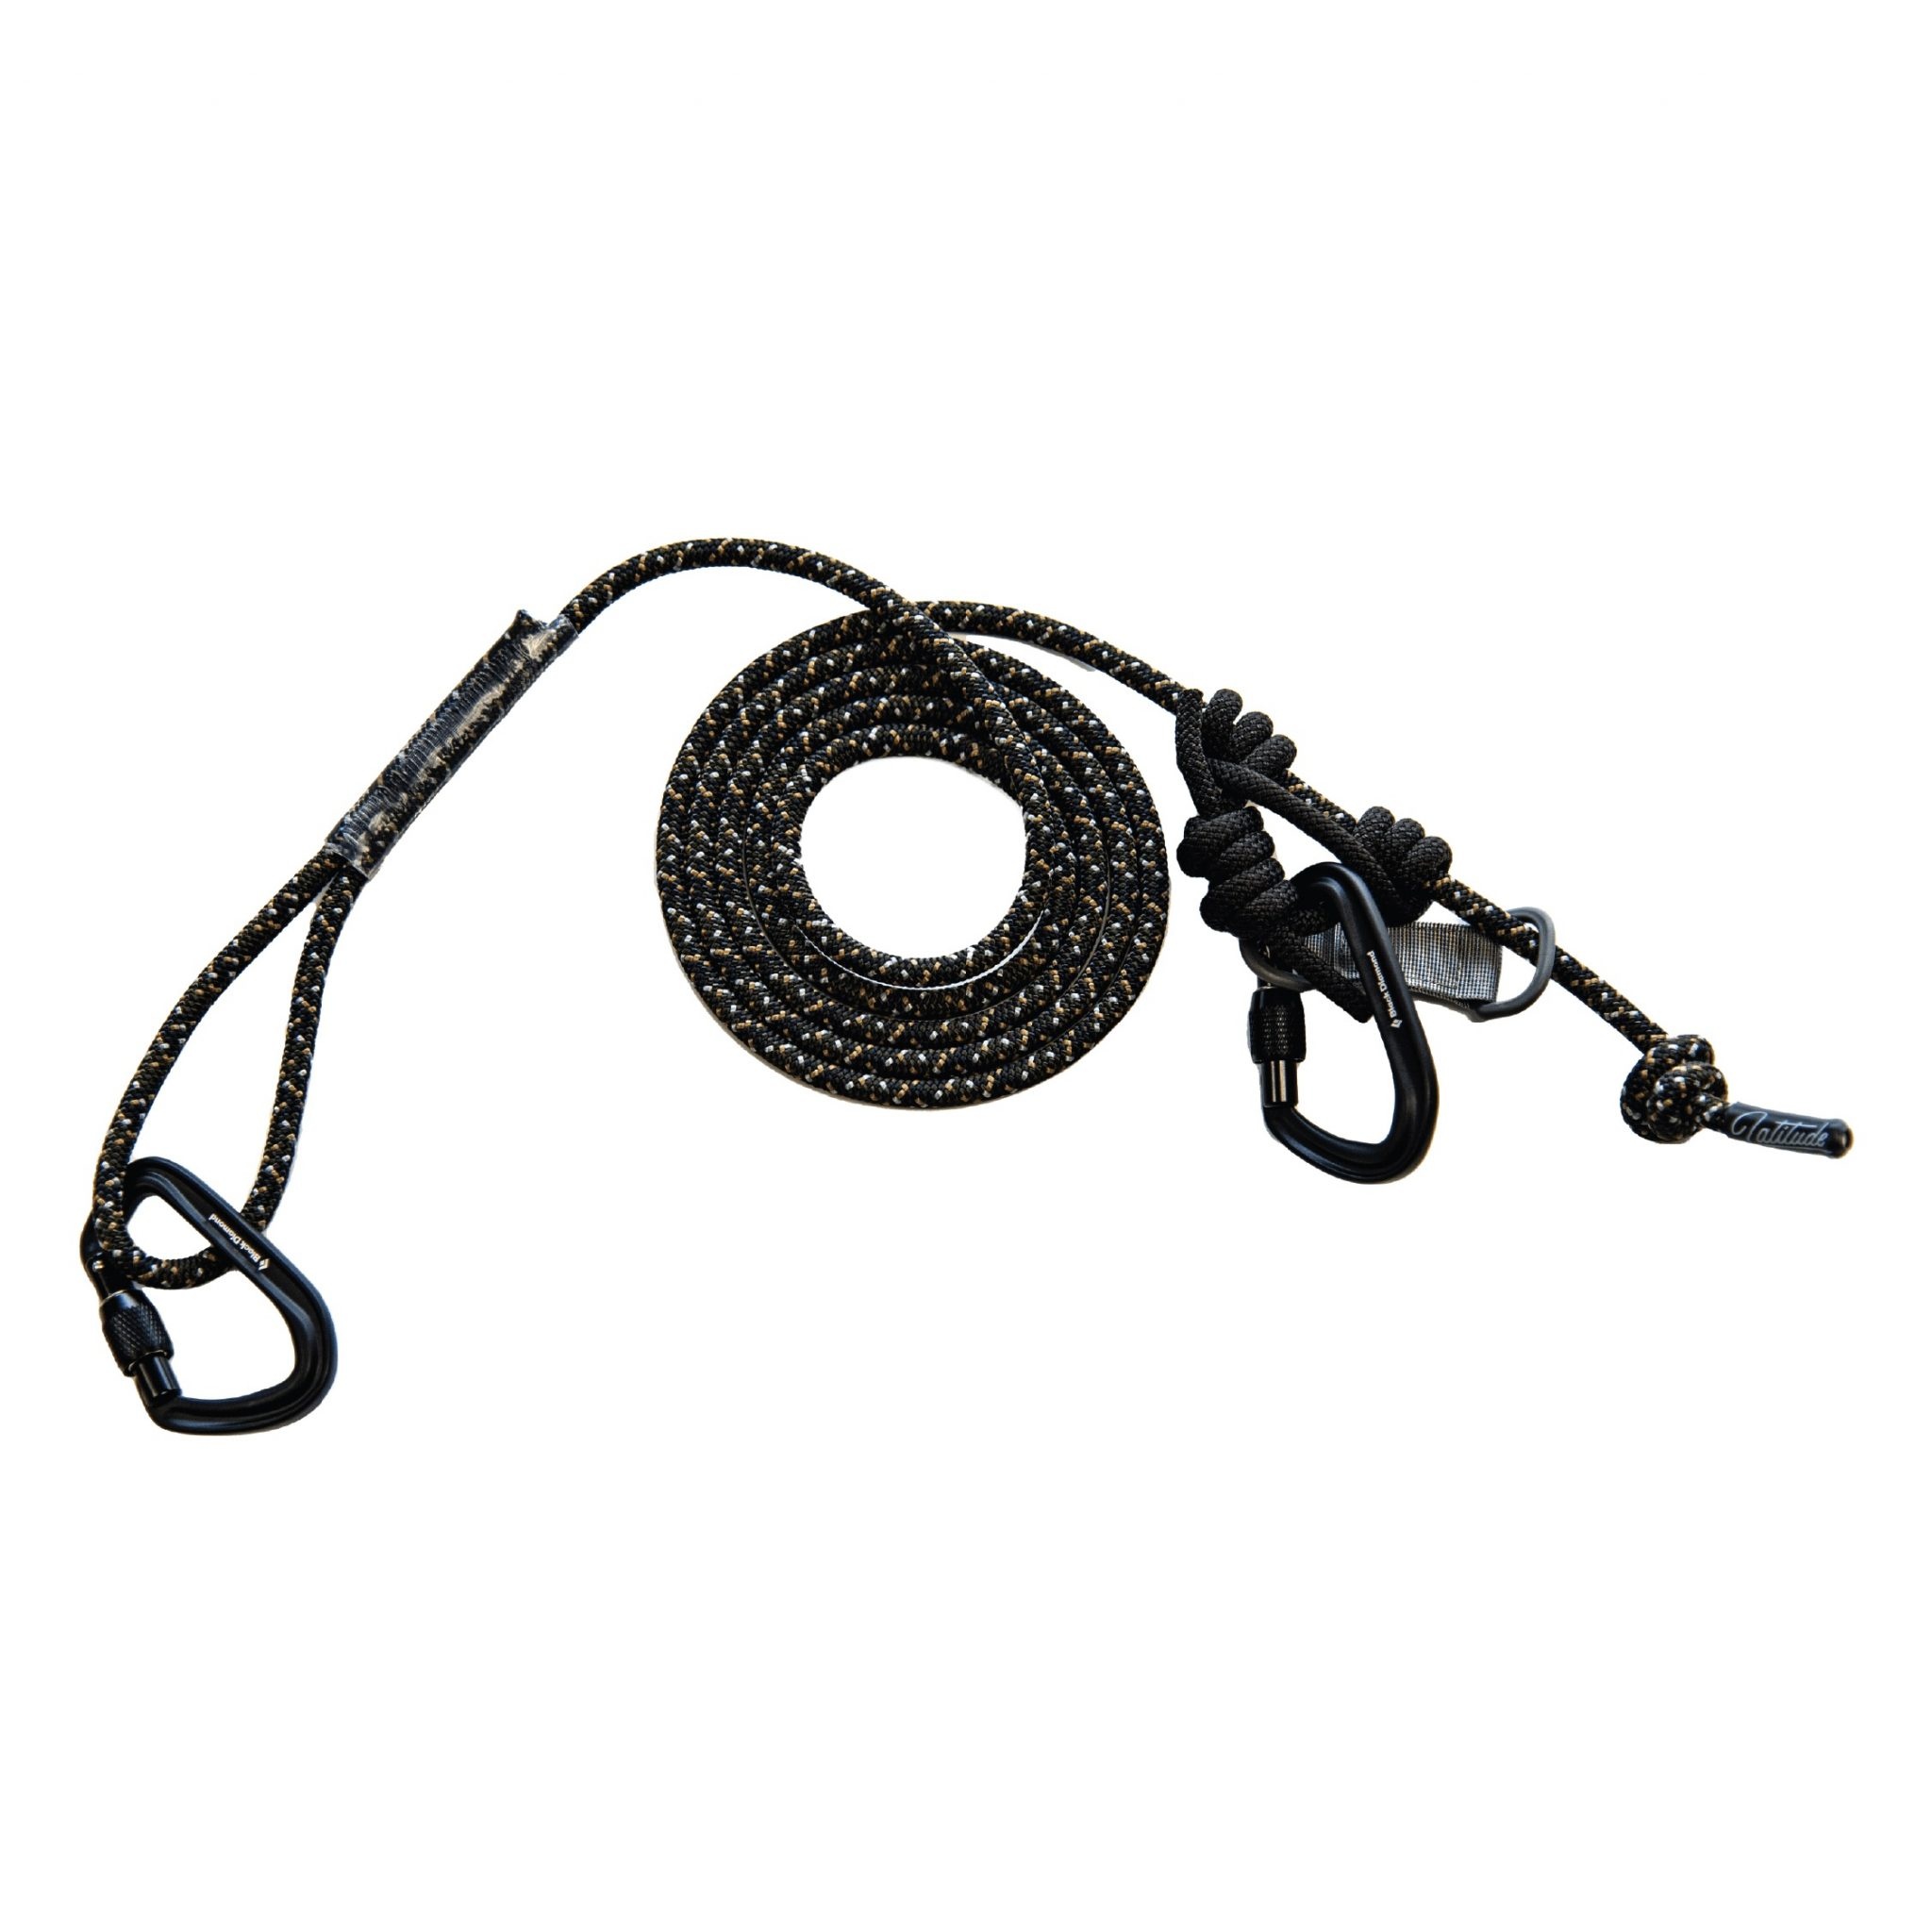
VaporLine 8 mm Lineman Belt
Brand: Latitude
Las cuerdas Vapor Line de sujeción y ascenso (Tether y Lineman Belt) están fabricadas con un núcleo de una mezcla patentada de polietileno de peso molecular ultra alto (conocido comúnmente como Amsteel ), que es kilo por kilo más fuerte que el acero e impermeable a la absorción de agua . El exterior lo forma un revestimiento de un tejido firme de fibras entrelazadas en poliéster que proporciona alta protección contra los rayos UV , resistencia a la abrasión y que es hidrófugo . Diseñadas específicamente para los rigores de la caza en saddle , la cuerda de ascenso (Lineman Belt) Vapor Line 8mm ocupa muy poco espacio , incluye dos mosquetones de primera calidad y está equipada para poder ser manejada con una sola mano . Mínimo volumen sin sacrificar la seguridad .
Category: Sporting Goods > Outdoor Recreation > Hunting & Shooting > Archery > Archery Range Accessories